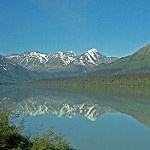
Label: mountain